Mil Mi-24

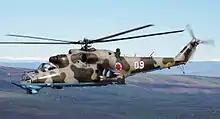
Georgian Air Force Mi-24

The Libyan Air Force Mi-24s were used by both sides to attack enemy positions during the 2011 Libyan civil war. A number were captured by the rebels, who formed the Free Libyan Air Force together with other captured air assets. During the battle for Benina airport, one Mi-35 (serial number 853), was destroyed on the ground on 23 February 2011. In the same action, serial number 854 was captured by the rebels together with an Mi-14 (serial number 1406). Two Mi-35s operating for the pro-Gaddafi Libyan Air Force were destroyed on the ground on 26 March 2011 by French aircraft enforcing the no-fly zone. One Free Libyan Air Force Mi-25D (serial number 854, captured at the beginning of the revolt) violated the no-fly-zone on 9 April 2011 to strike loyalist positions in Ajdabiya. It was shot down by Libyan ground forces during the action. The pilot, Captain Hussein Al-Warfali, died in the crash. The rebels claimed that a number of other Mi-25s were shot down.